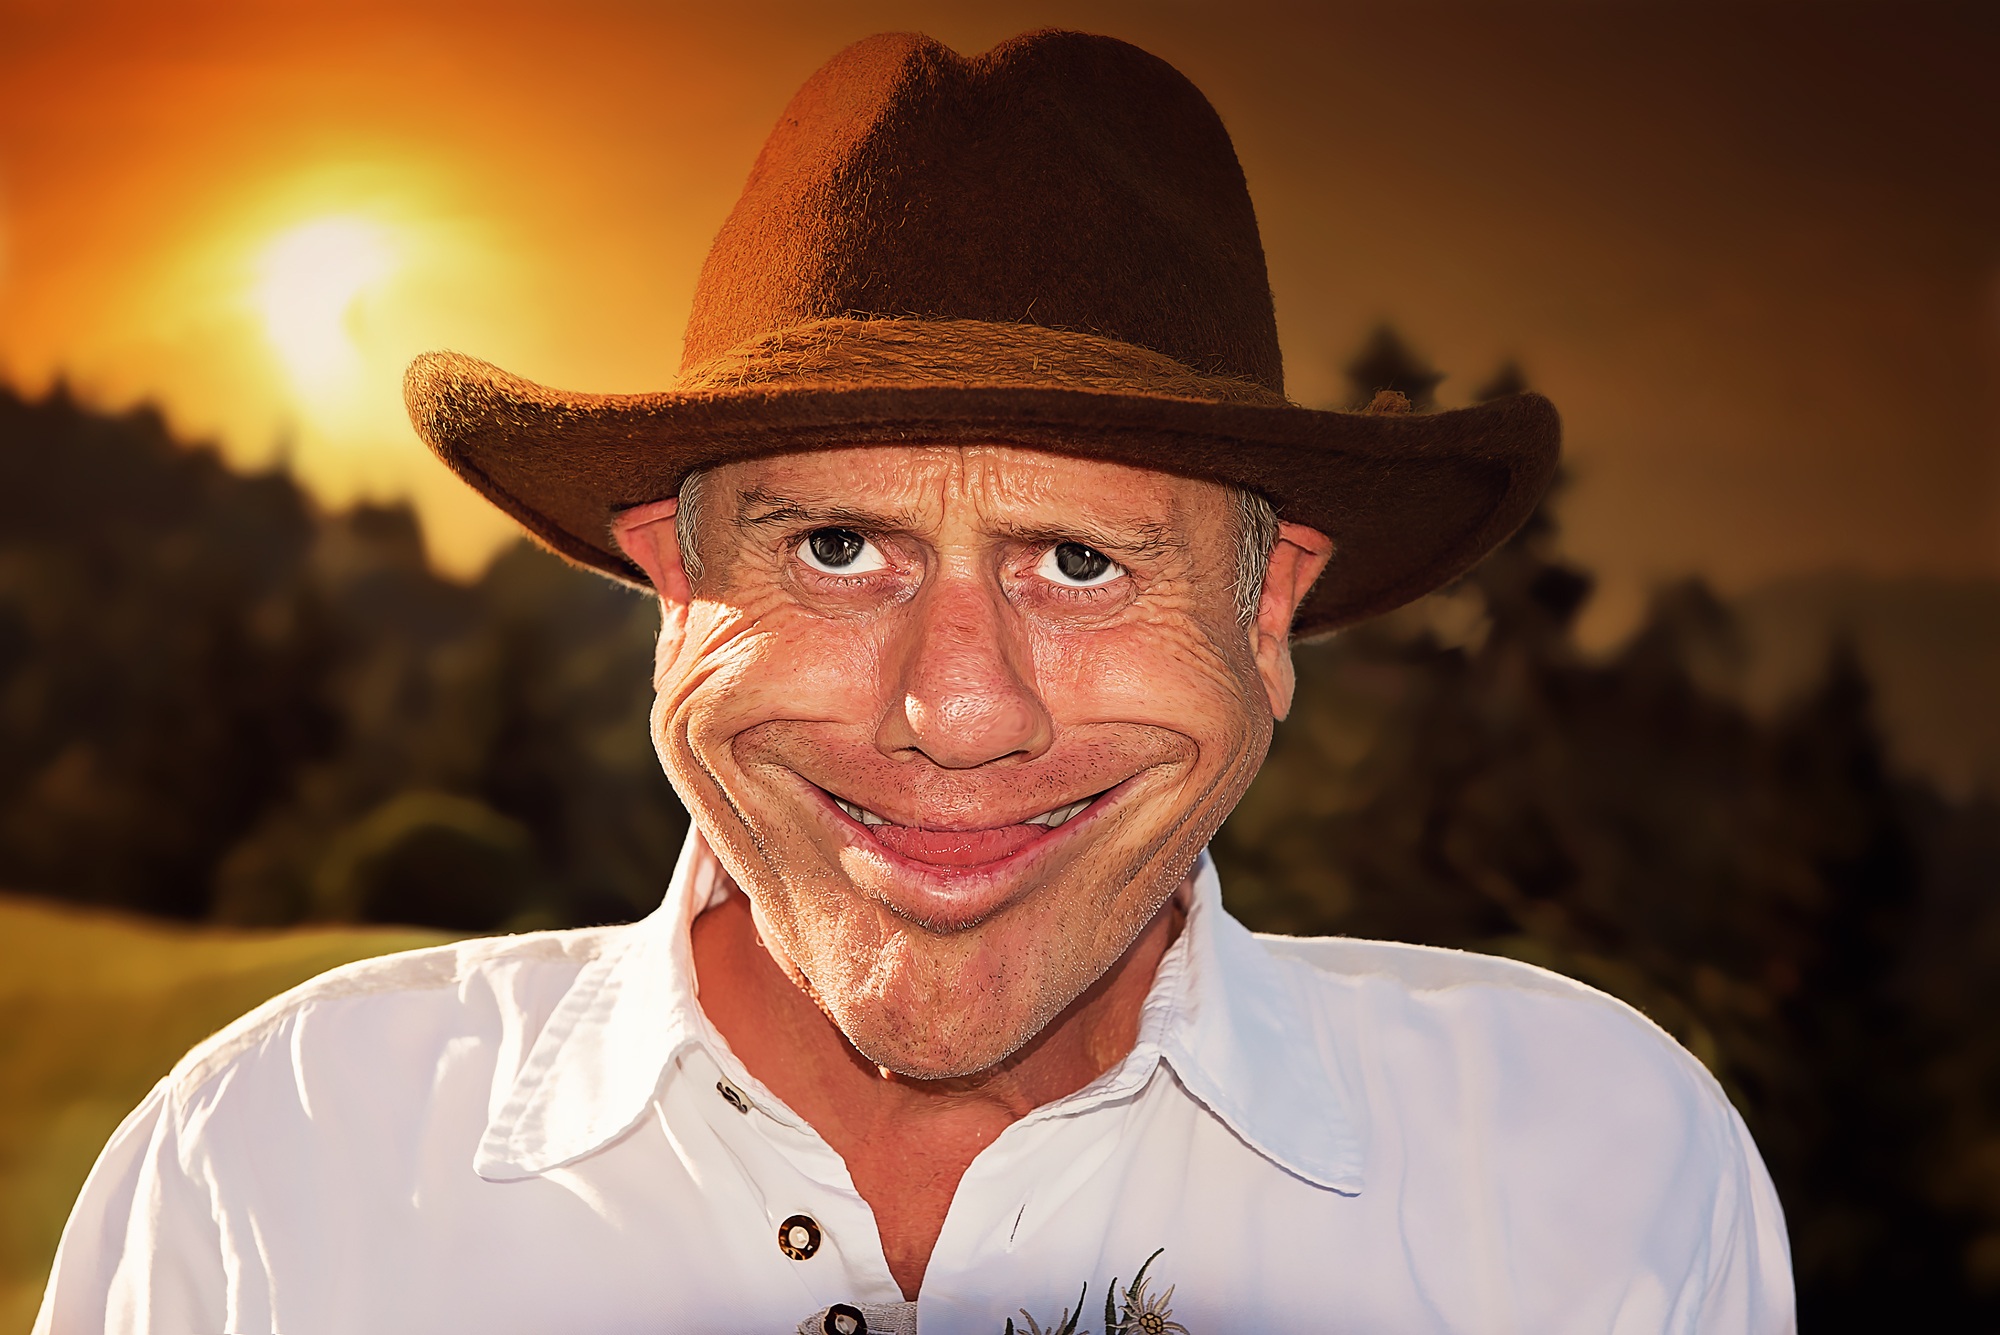
man, person, sunset, male, portrait, human, hat, profession, close, lighting, painting, face, caricature, digital painting